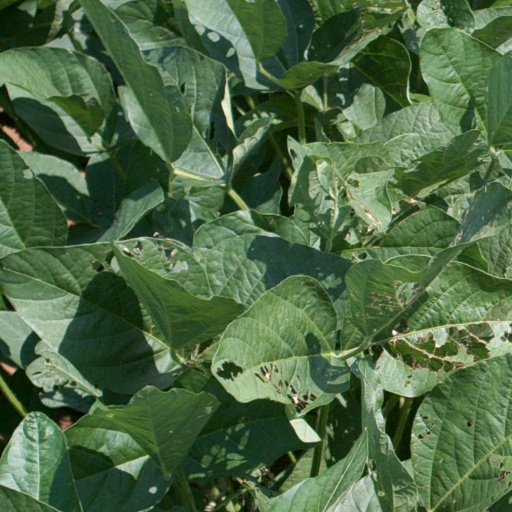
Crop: soybean